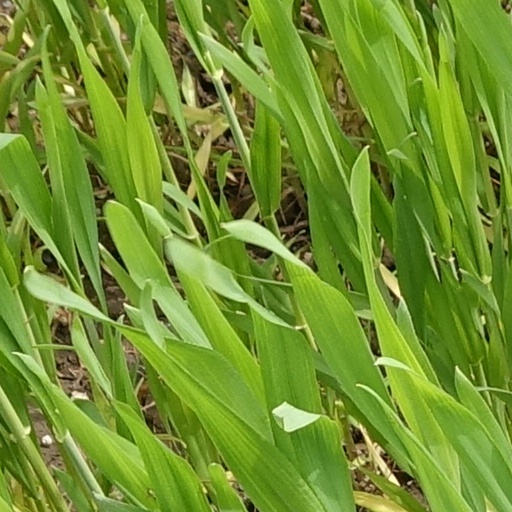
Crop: wheat